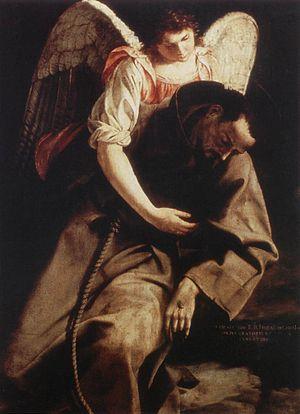
François d'Assise, né Giovanni di Pietro Bernardone à Assise en 1181 ou 1182 et mort le 3 octobre 1226, est un religieux catholique italien, diacre et fondateur de l'ordre des Frères mineurs caractérisé par une sequela Christi dans la prière, la joie, la pauvreté, l'évangélisation et l'amour de la Création divine. Il est canonisé dès 1228 par le pape Grégoire IX et commémoré le 4 octobre dans le calendrier liturgique catholique. François d'Assise est considéré comme le précurseur du dialogue interreligieux.
Orazio Lomi Gentileschi, né à Pise en 1563, mort à Londres en 1639, est un peintre italien caravagesque de compositions religieuses.